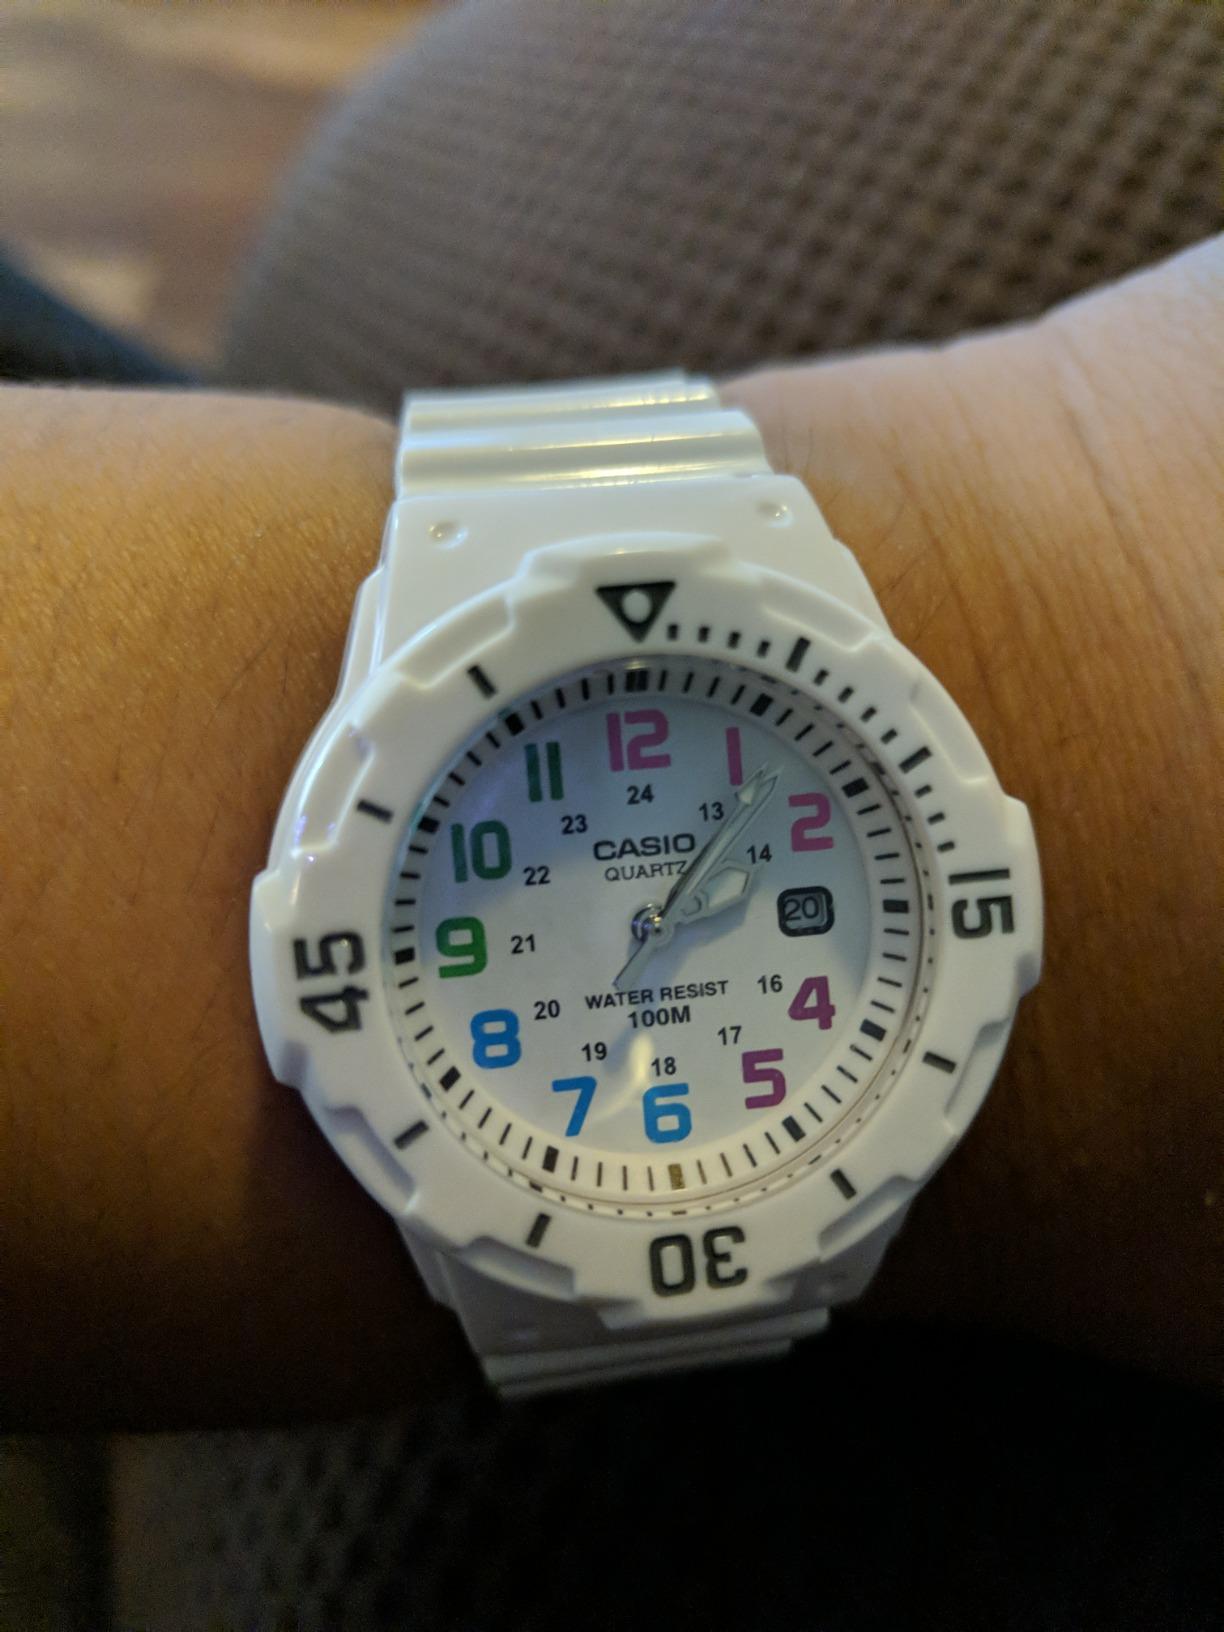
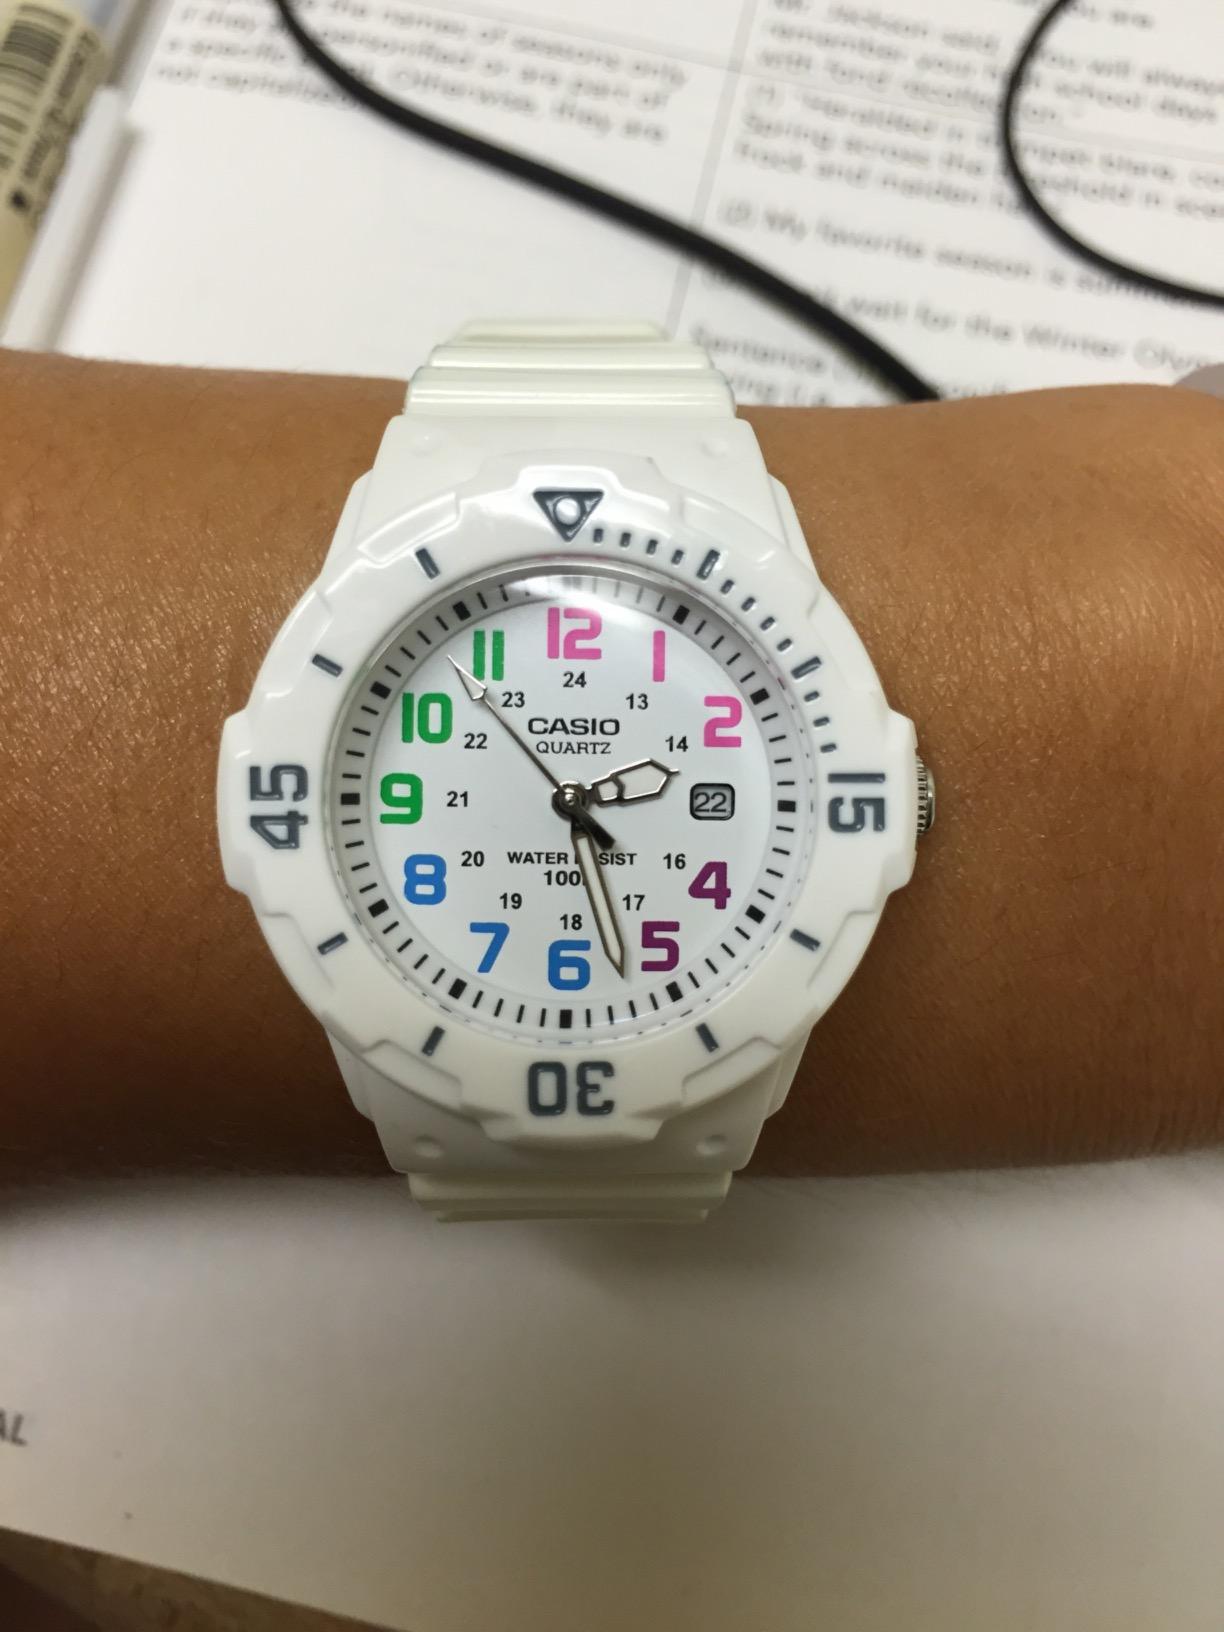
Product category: accessories_watch
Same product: yes